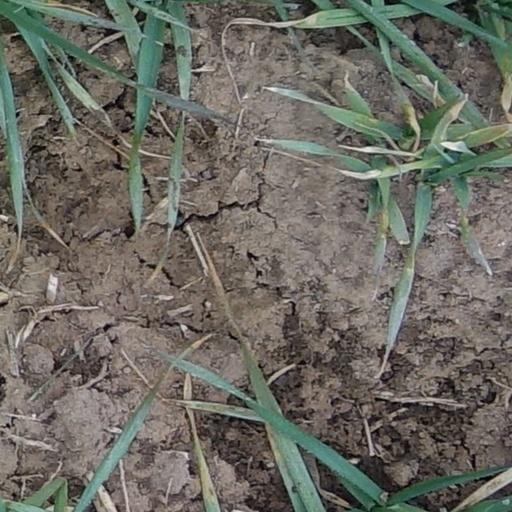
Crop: wheat